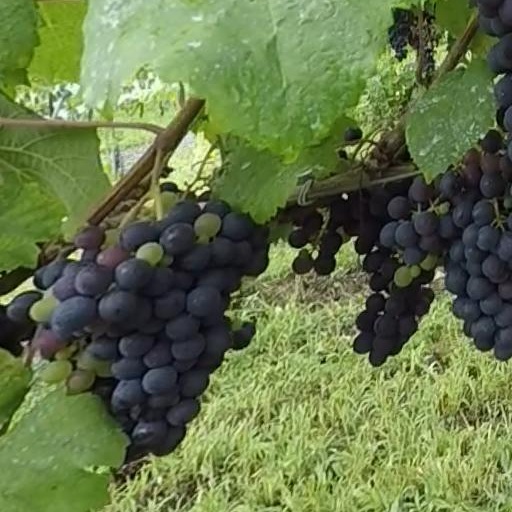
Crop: grape